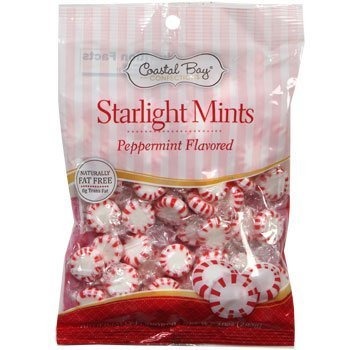
Item Name: Coastal Bay Starlight Mints 1 (10 oz) Bag, Peppermint Flavor
Bullet Point 1: Flavor: Peppermint candy mints for a refreshing taste
Bullet Point 2: Specialty: Gluten-free hard candy mints with no artificial flavors
Bullet Point 3: Occasion: Perfect for birthdays, holidays, or any special treat
Bullet Point 4: Package: 10 ounce bag containing 21089 individual mints
Bullet Point 5: Brand: Coastal Bay Starlight Mints provide a classic candy mint experience
Product Description: uh
Value: 10.0
Unit: Ounce

Price: 8.99